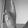
ASL letter: K